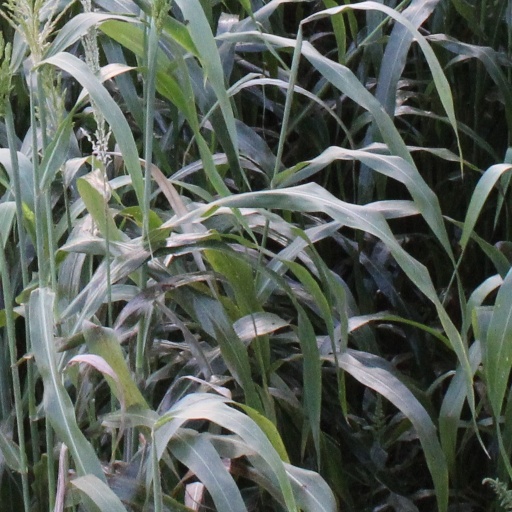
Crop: sorghum